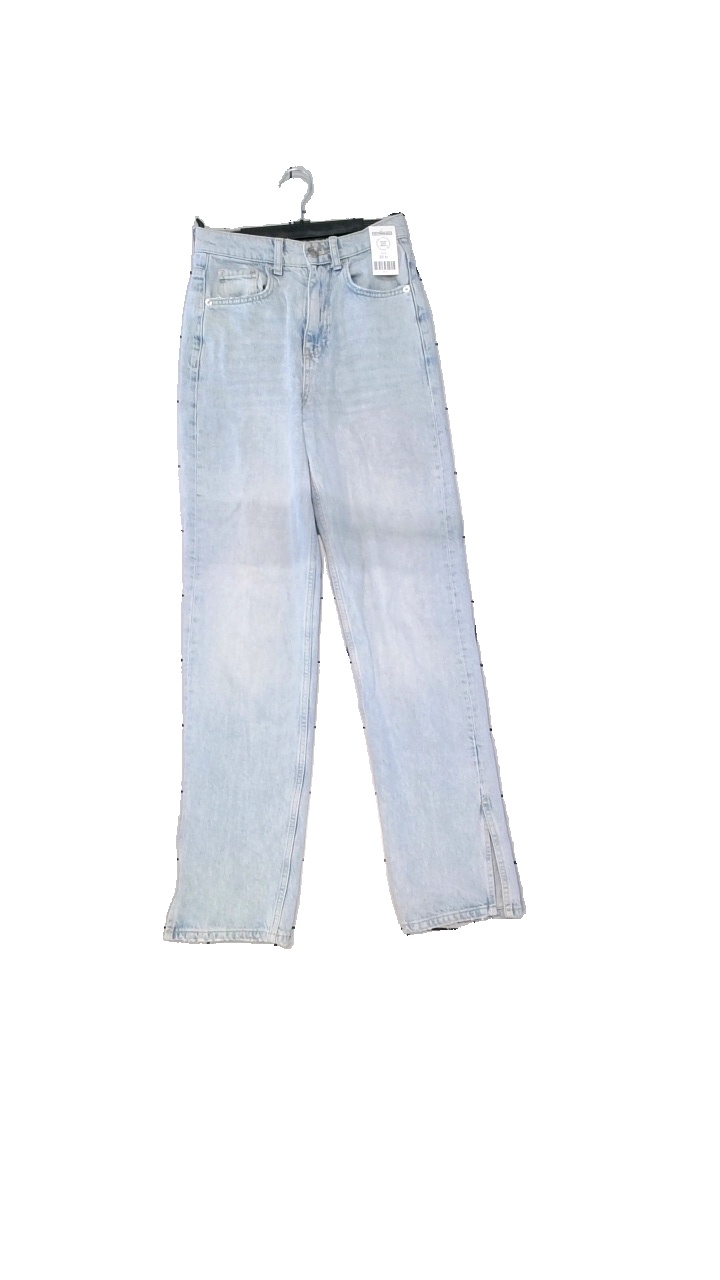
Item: Jeans (Unisex)
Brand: Gina Tricot
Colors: Blue, White
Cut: Regular
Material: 100% cotton
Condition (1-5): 5
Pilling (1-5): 4
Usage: Reuse
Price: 50-100